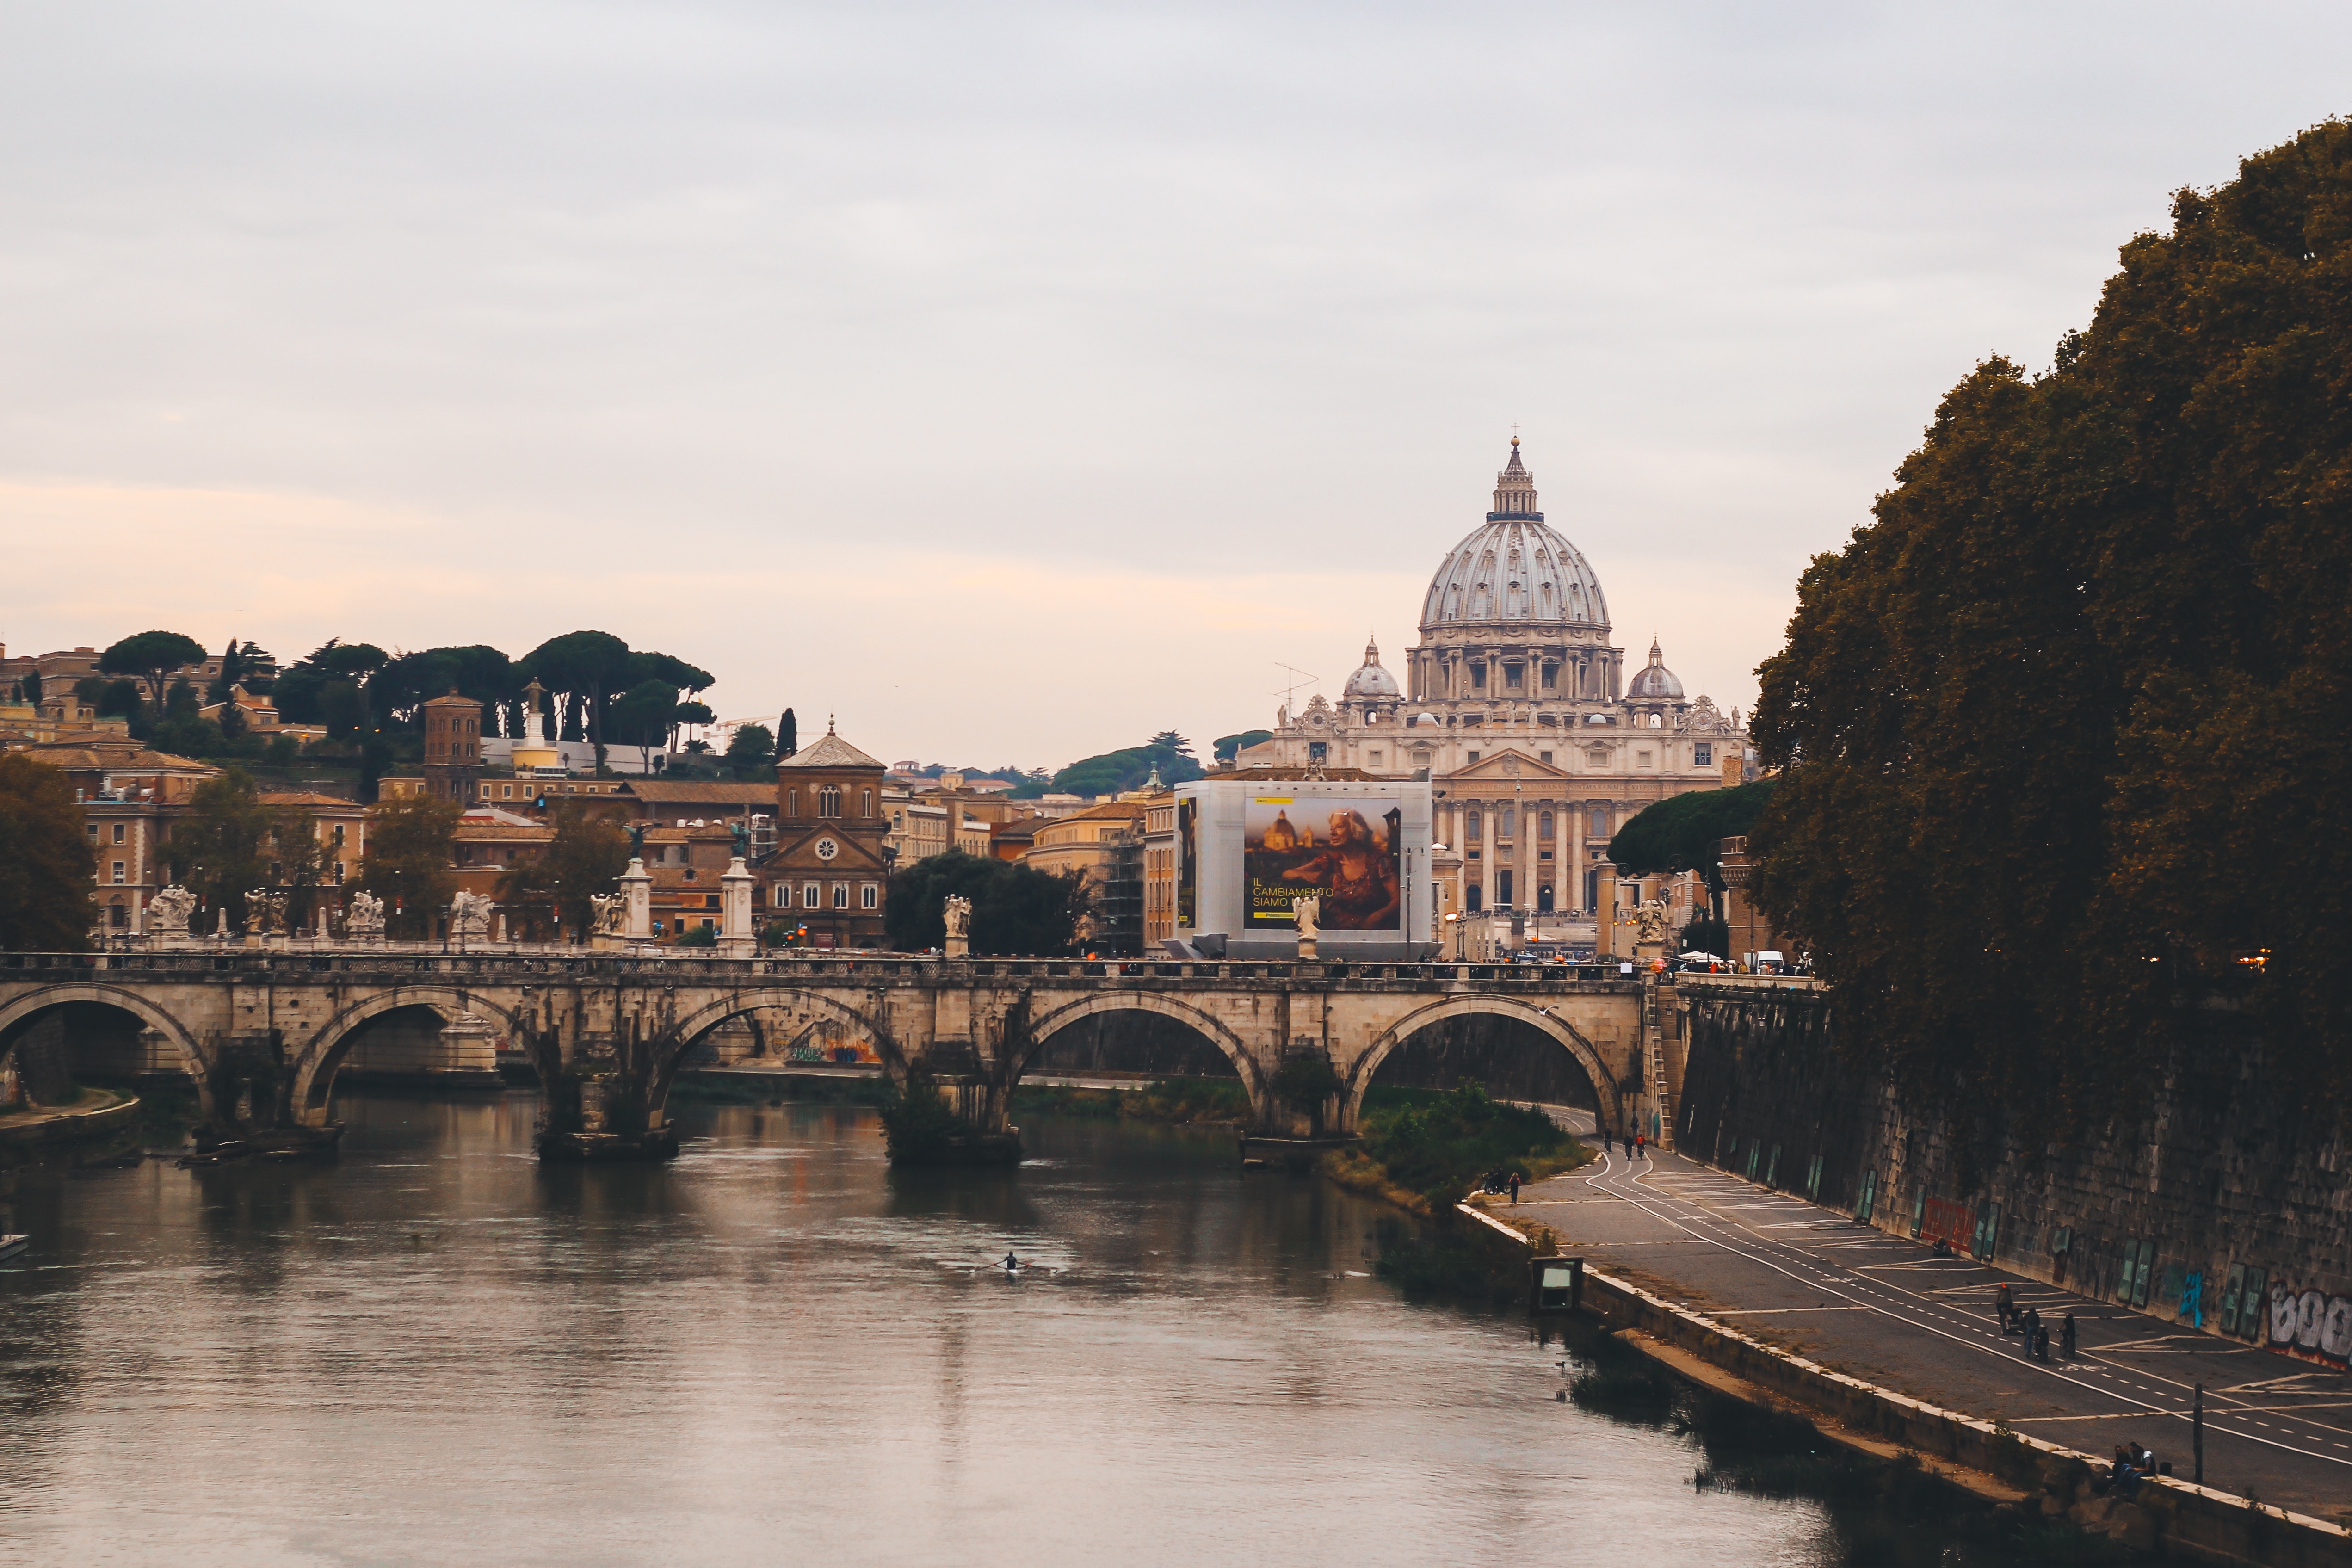
sea, bridge, town, river, cityscape, travel, dusk, evening, reflection, landmark, tourism, waterway, place of worship, temple, ancient history